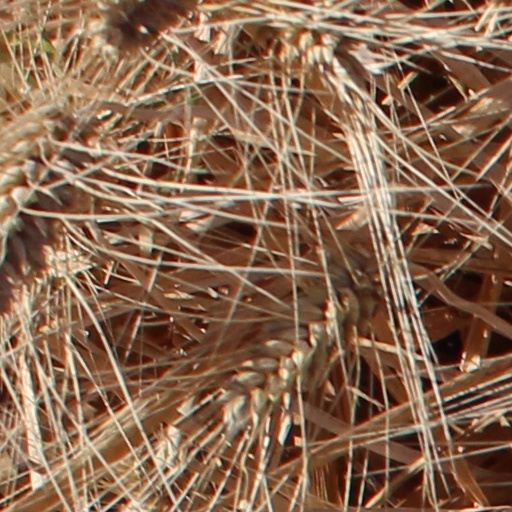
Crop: wheat